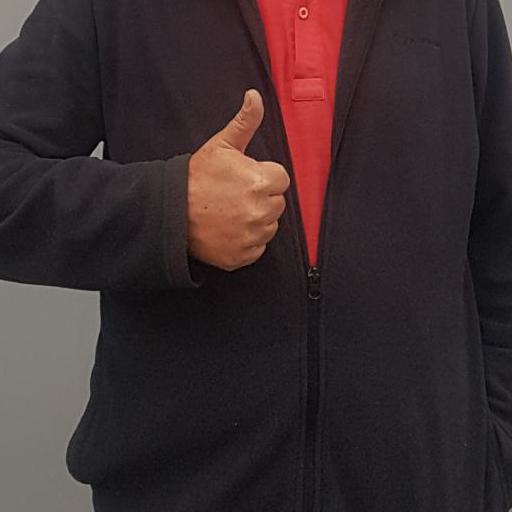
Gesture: like